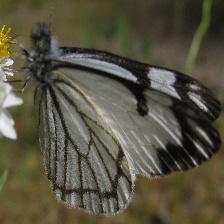
Species: PINE WHITE
Butterfly family (ImageNet category): cabbage_butterfly